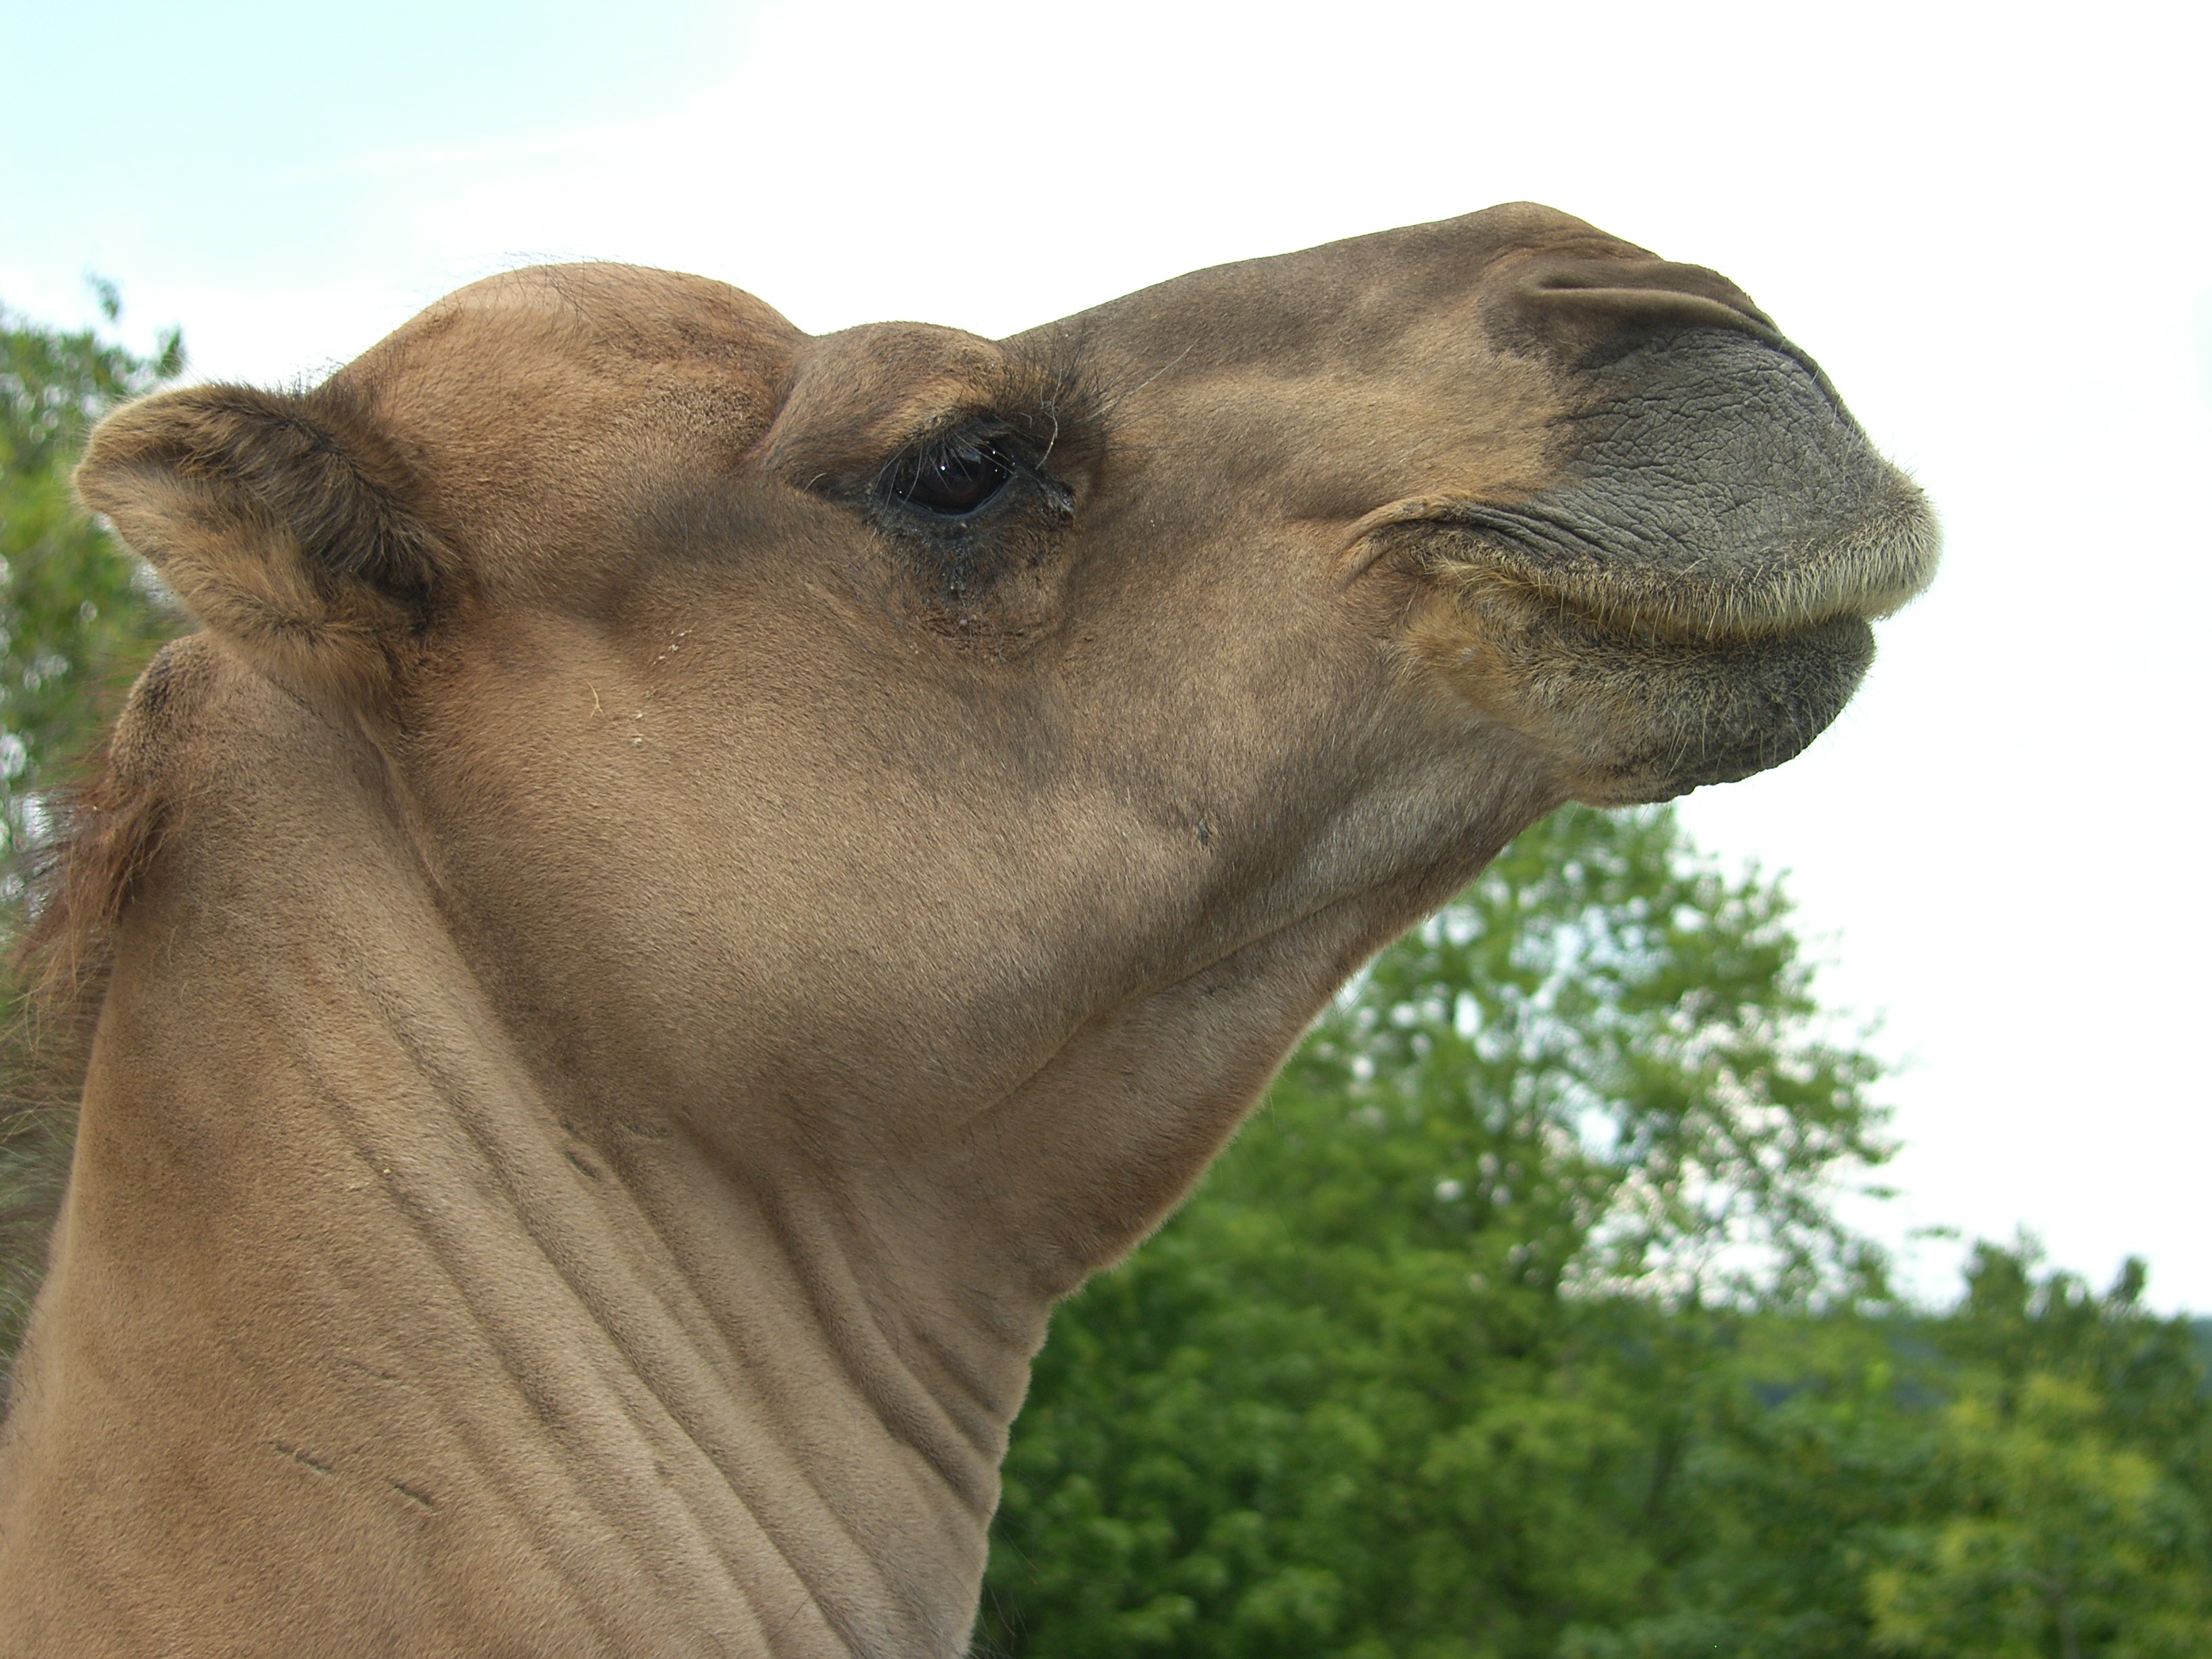
nature, sand, desert, zoo, camel, africa, mammal, iguana, fauna, egypt, animals, head, vertebrate, giraffidae, atacama desert, camel like mammal, arabian camel, camel riders